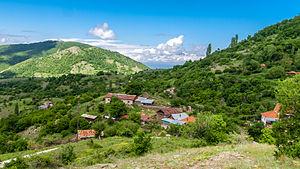
Blizantsi ou Blizanci est un village du nord-est de la Macédoine du Nord, situé dans la municipalité de Kratovo. Le village compte 6 habitants en 2002.